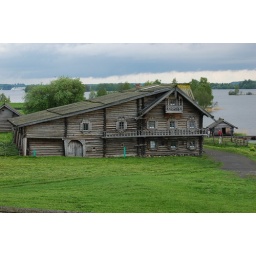
combined house and barn common 'til recently in rural northwestern russia